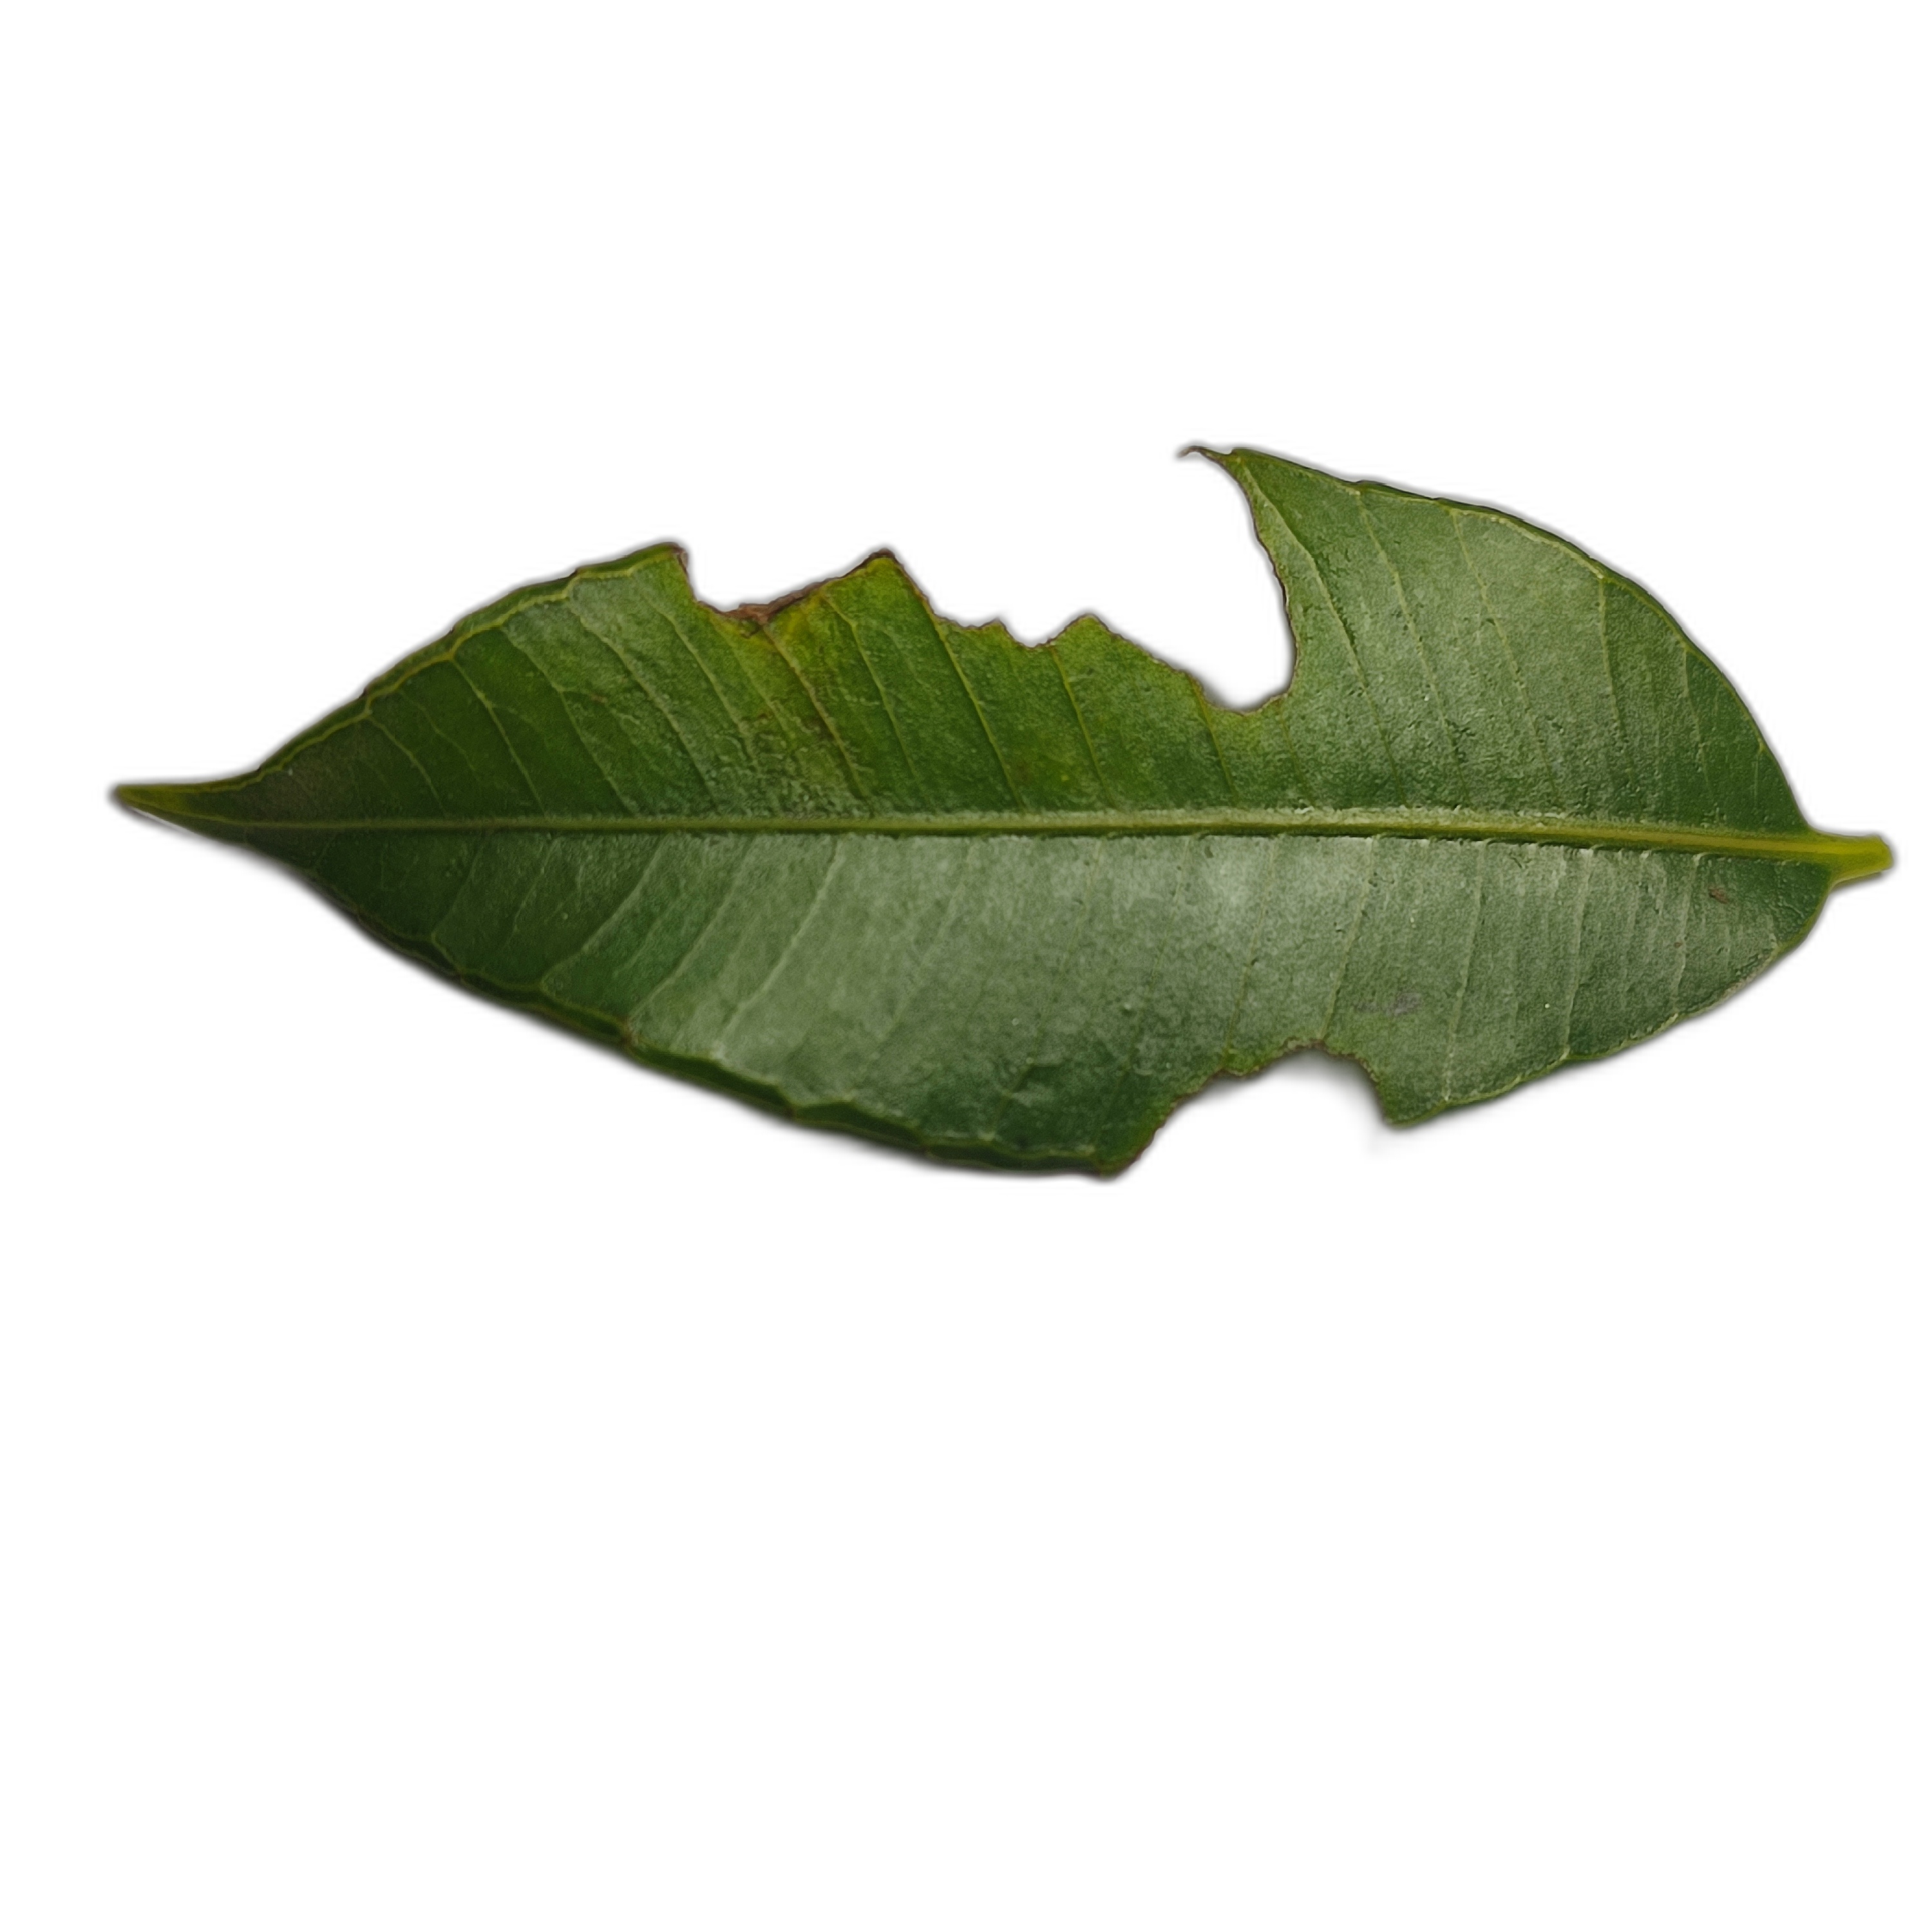
Label: not_healthy